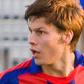
Age: 18